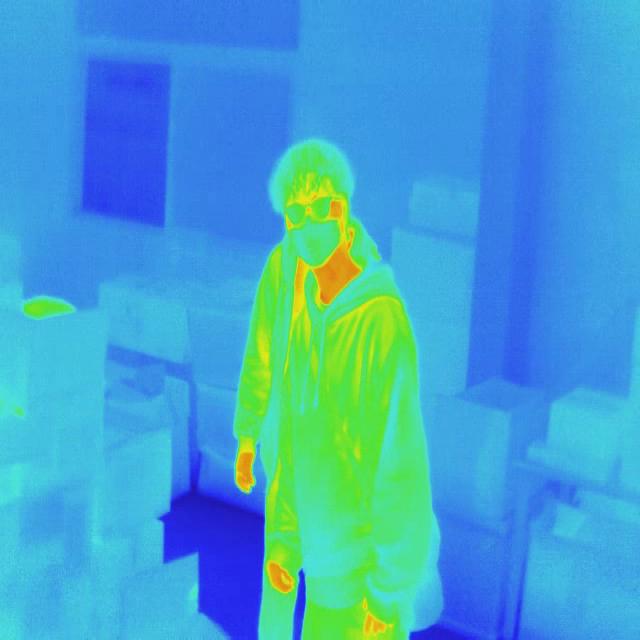
Detected objects:
label: person